Wilhelm von Radhen

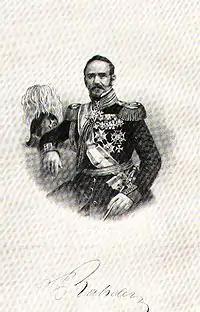
Wilhelm von Rahden.

Baron Wilhelm von Rahden (10 August 1793 in Breslau – 2 November 1860 in Gotha) was a German officer and writer.